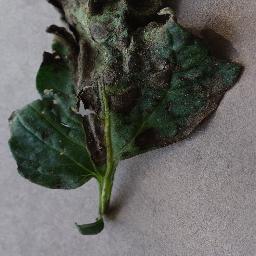
Label: Tomato___Early_blight